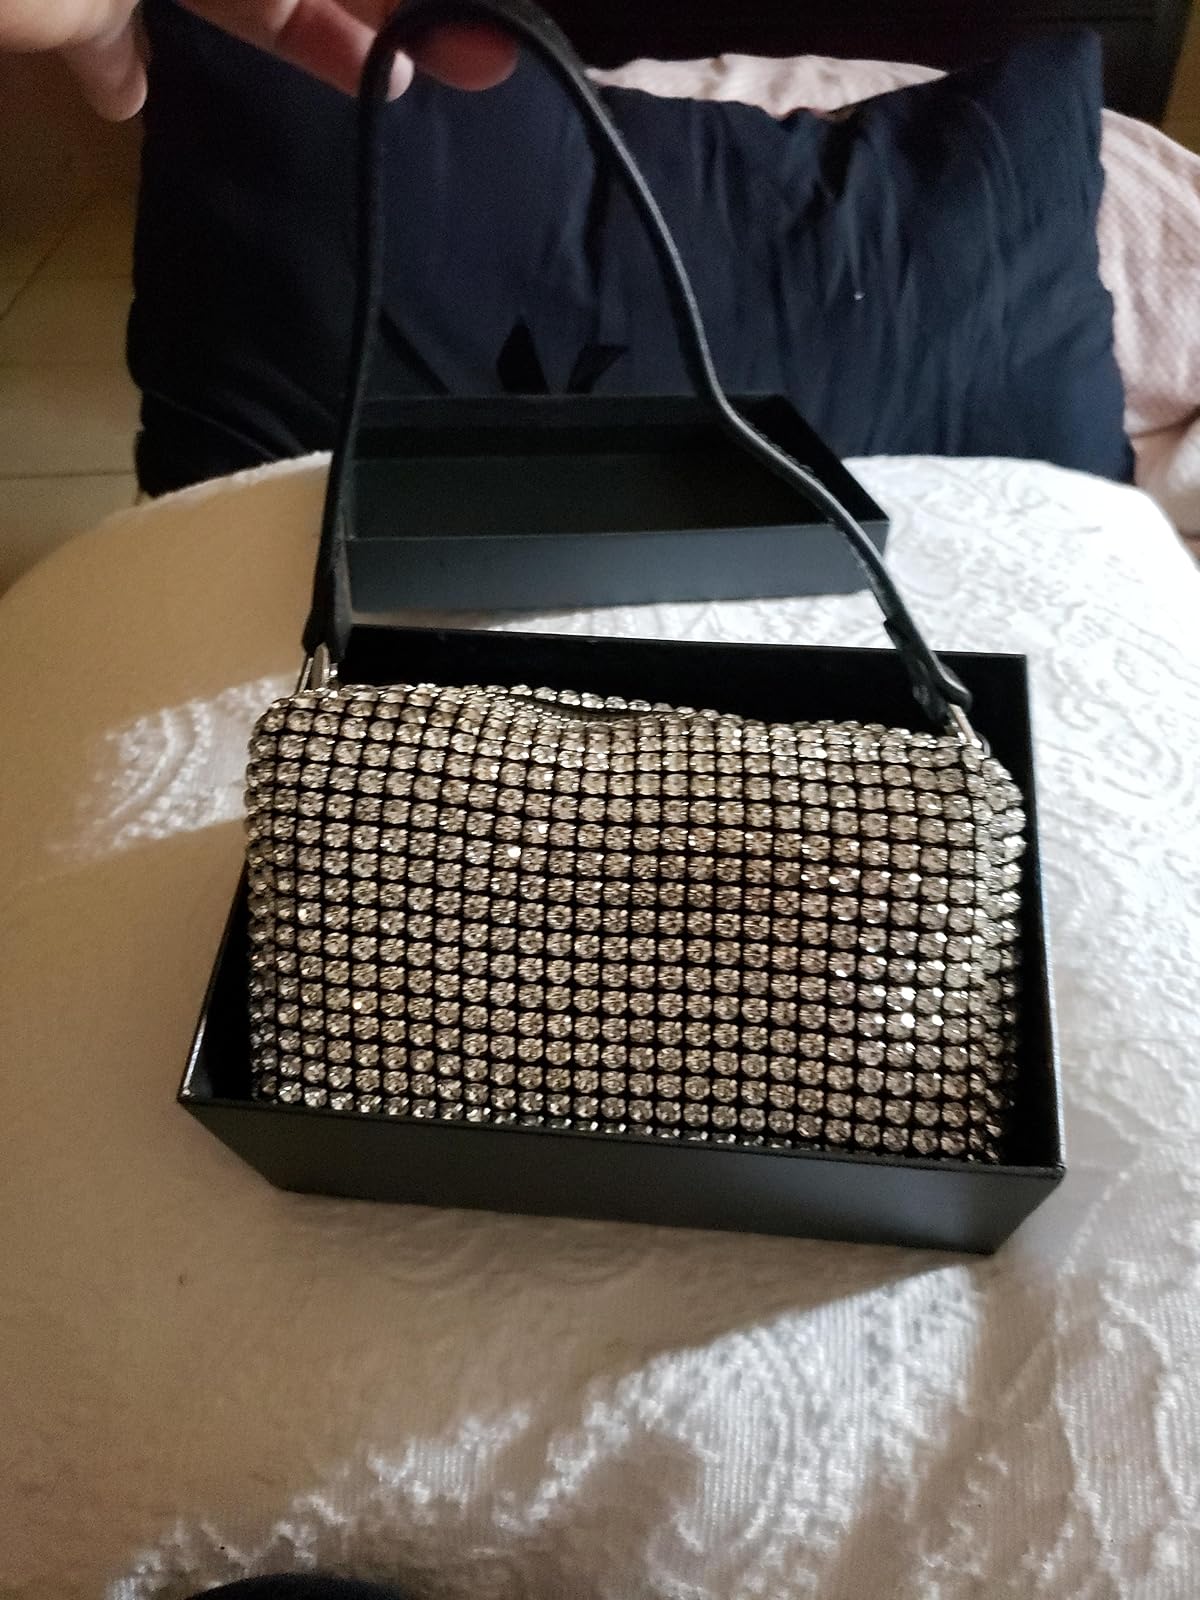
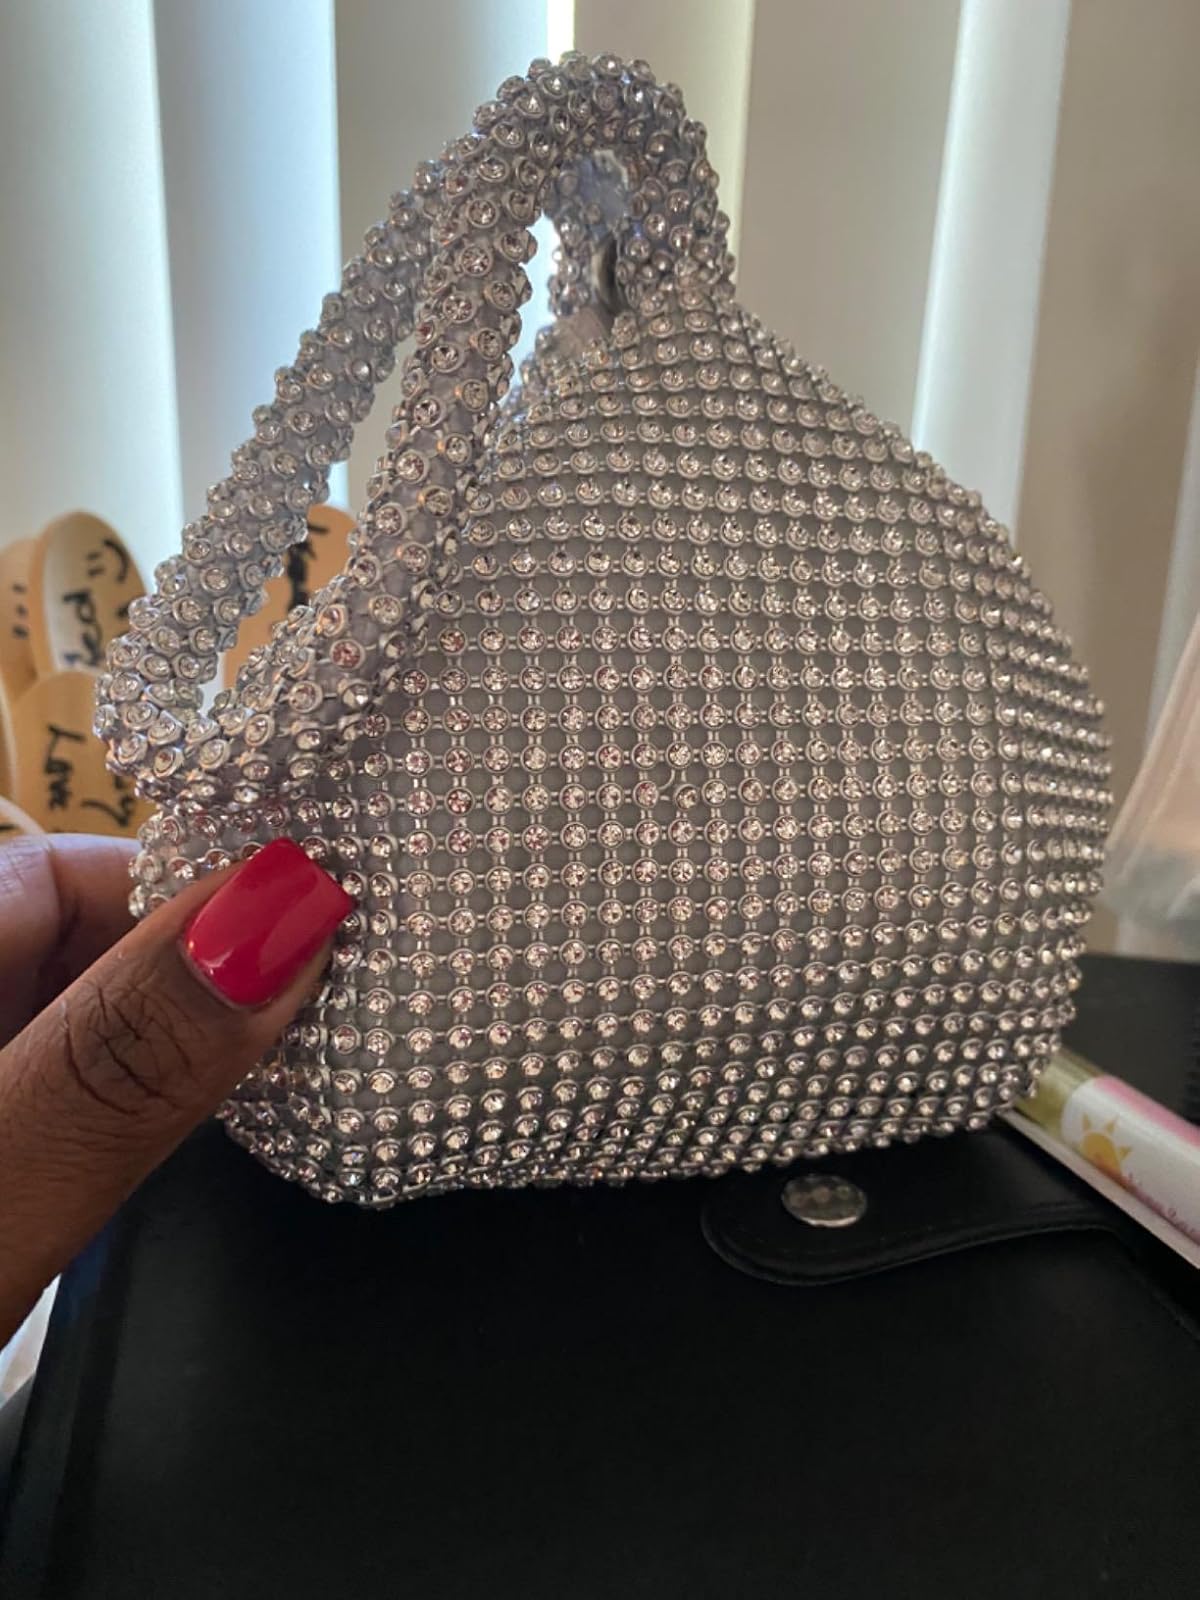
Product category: accessories_handbag
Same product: no